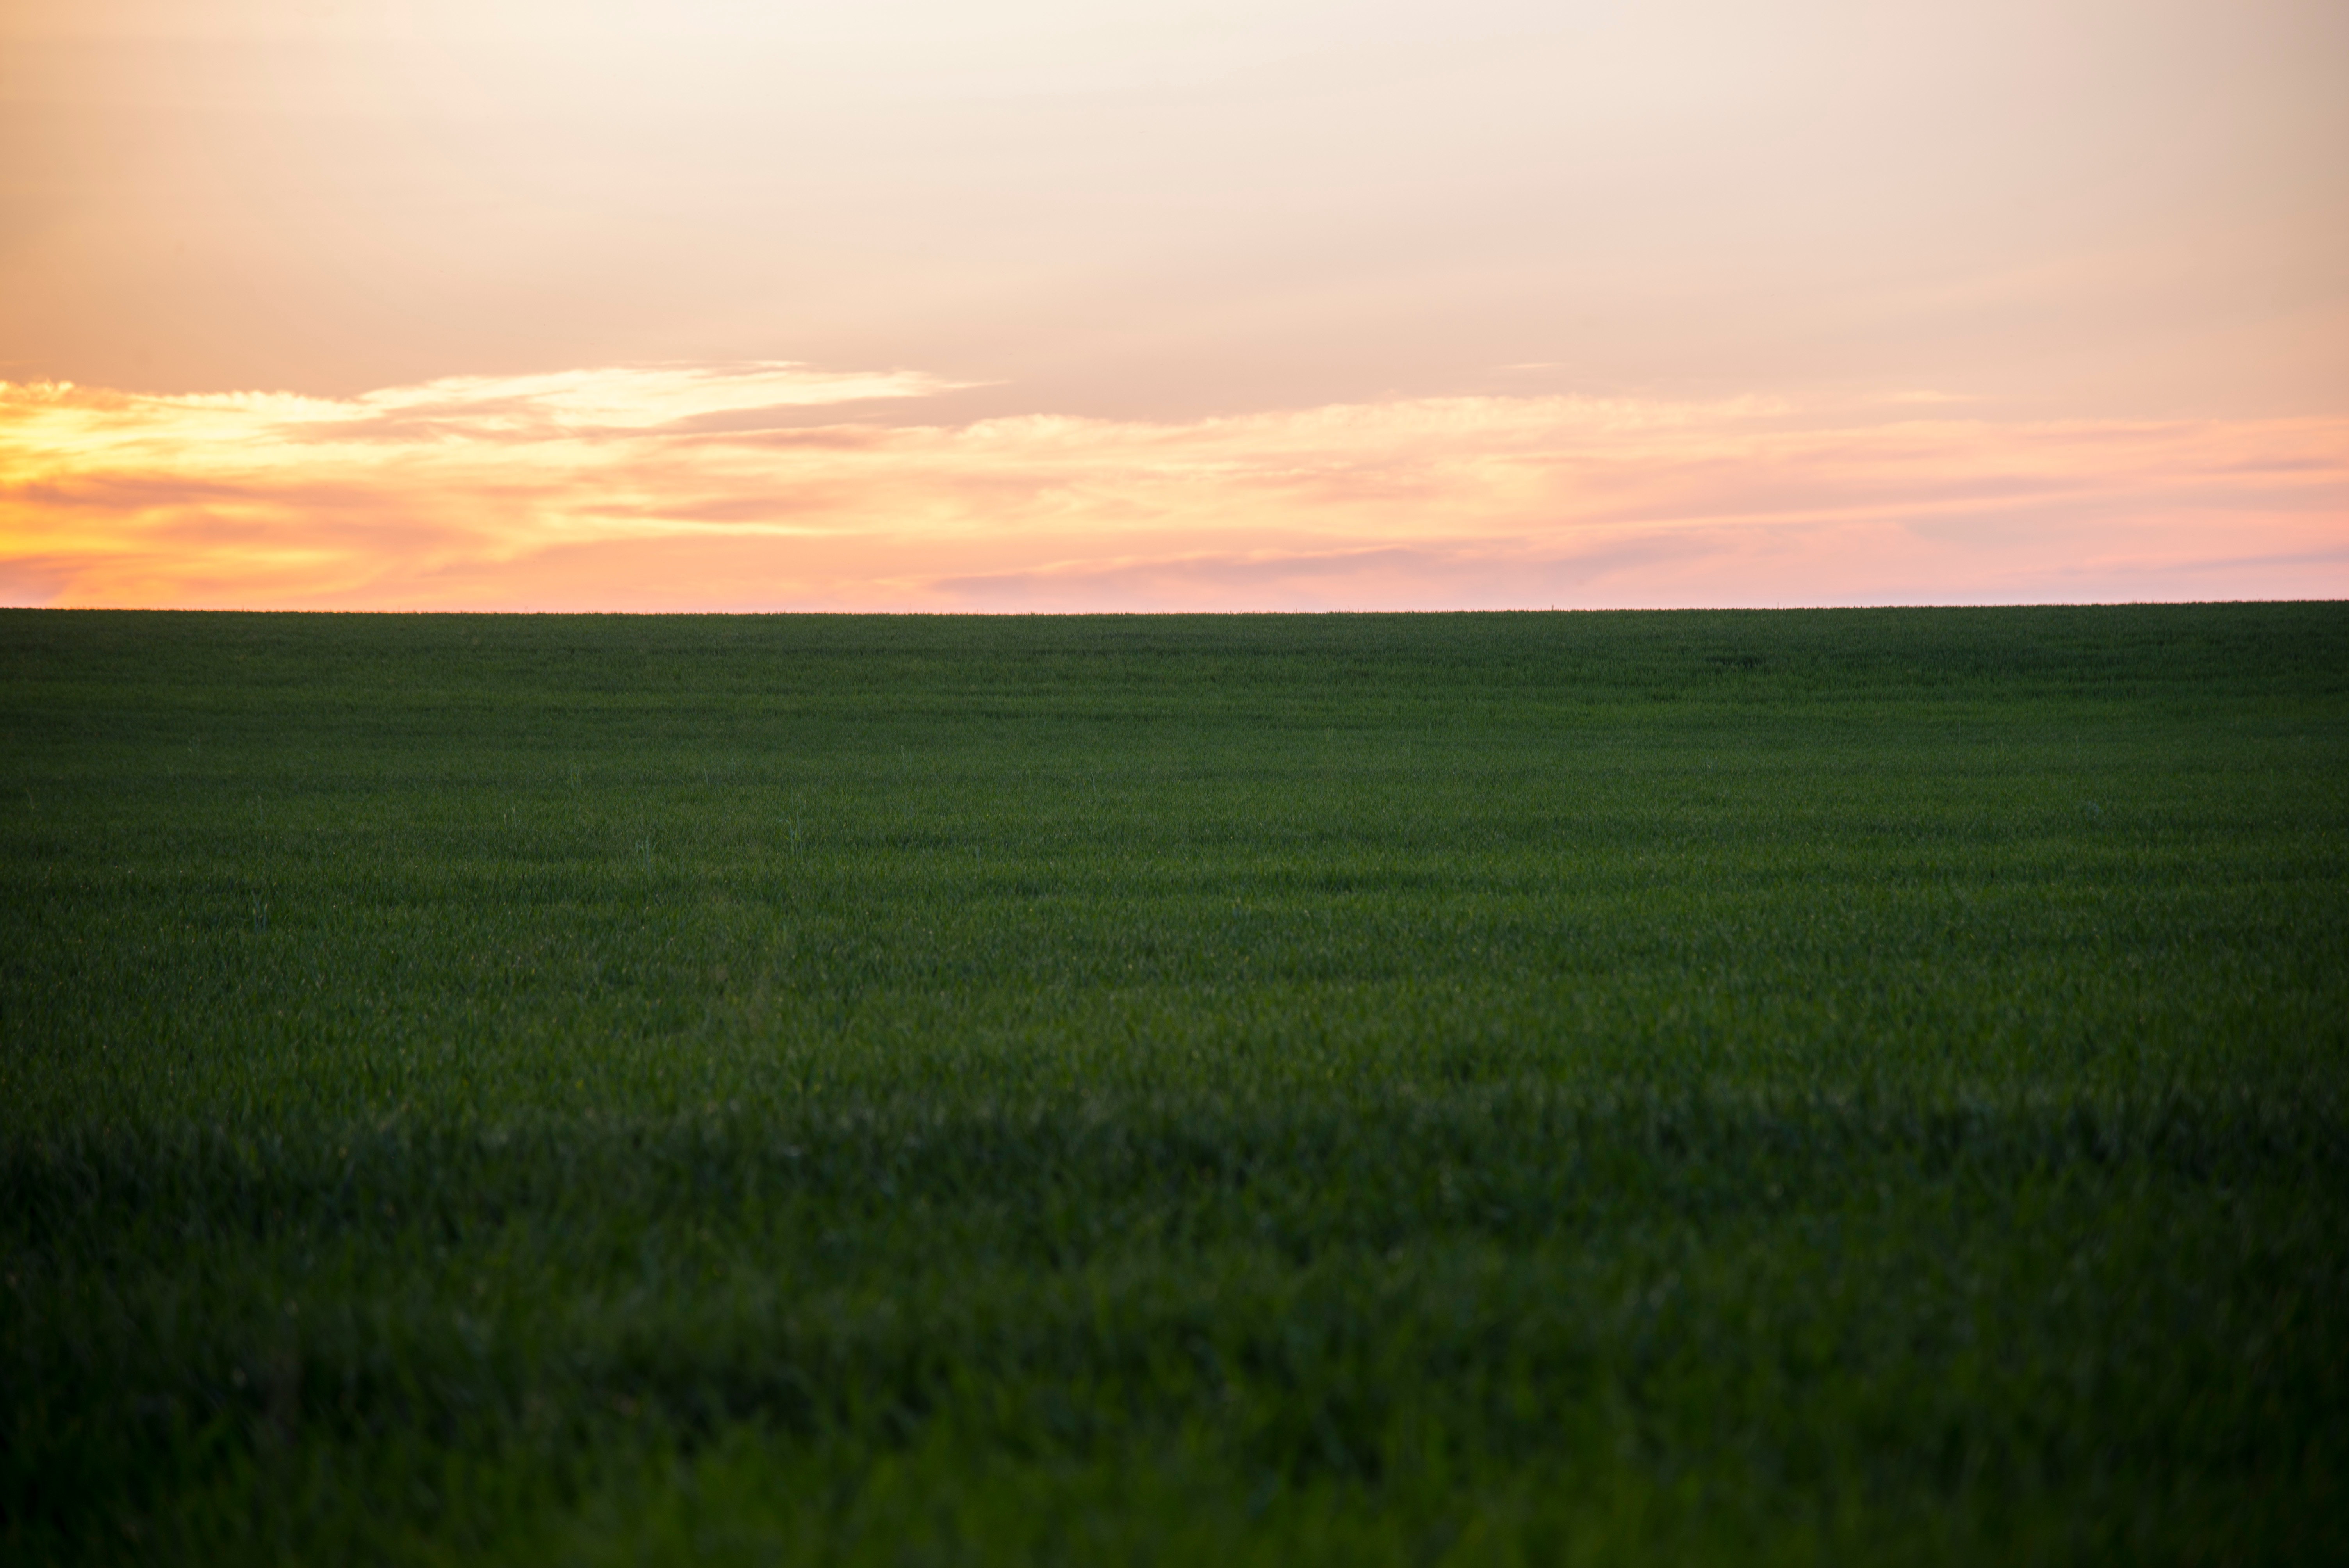
landscape, nature, grass, horizon, cloud, sky, sunrise, sunset, field, meadow, prairie, sunlight, morning, hill, dawn, crop, agriculture, plain, grassland, rural area, atmospheric phenomenon, grass family